Juan Gabriel

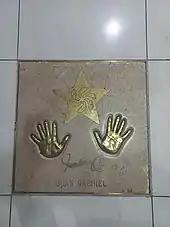
Hands of Juan Gabriel embodied in 1996 in the Plaza de las Estrellas located in Mexico City

La Prieta Linda helped Aguilera at RCA Víctor, where he signed a recording contract. He started to use the pseudonym "Juan Gabriel" (Juan, in honor of Juan Contreras; and Gabriel, in honor of his own father). In 1971, Juan Gabriel released his first studio album "El Alma Joven...", which included the song "No Tengo Dinero", which became his debut single and his first hit. "El Alma Joven..." was certified as gold by the Asociación Mexicana de Productores de Fonogramas y Videogramas (AMPROFON). In 1972, Juan Gabriel participated at the OTI Festival, where he sang the songs "Será Mañana" and "Uno, Dos y Tres (Y Me Dás un Beso)". The songs were not qualified to represent Mexico, but they were acclaimed by record company executives and later recorded for his second album "El Alma Joven II". After releasing "El Alma Joven III" (1973), Juan Gabriel released his first mariachi album featuring the group Vargas de Tecalitlán. The album, titled "Juan Gabriel con el Mariachi Vargas de Tecalitlán" (1974), includes songs like "Se Me Olvidó Otra Vez" and "Lágrimas y Lluvia". In 1975, Juan Gabriel made his acting debut in the film "Nobleza ranchera" with Sara García and Verónica Castro.